Fortabat Art Collection

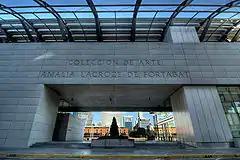
The Fortabat Art Collection in the Puerto madero section of Buenos Aires

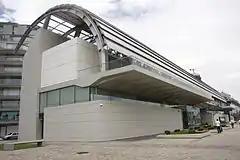
View of the museum from the side

The Amalia Lacroze de Fortabat Art Collection (Spanish: "Colección de Arte Amalia Lacroze de Fortabat") is a museum of fine arts in Buenos Aires, Argentina.